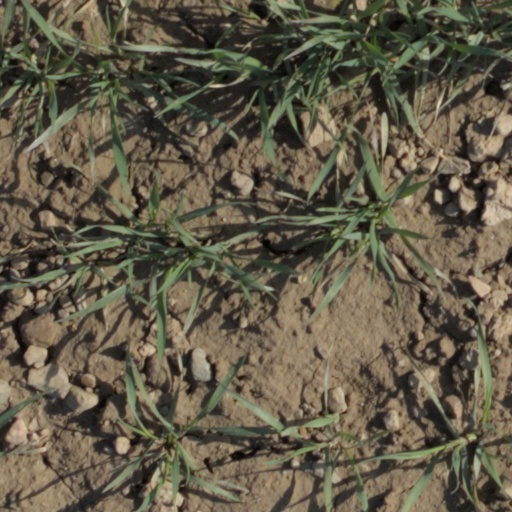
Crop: wheat